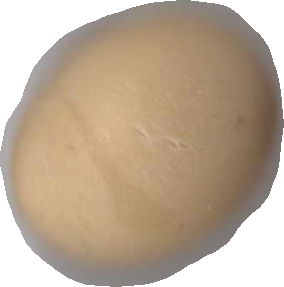
Variety: Grobogan